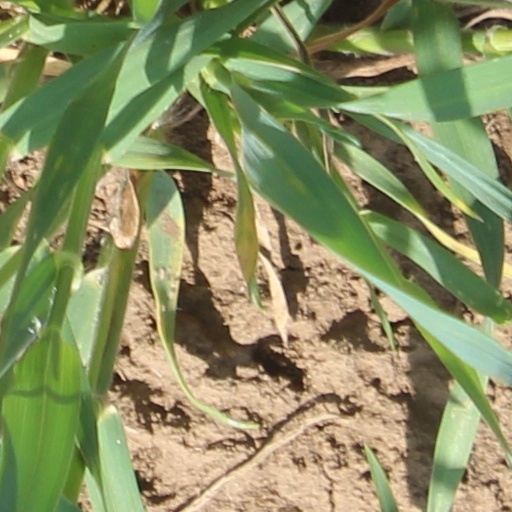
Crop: wheat